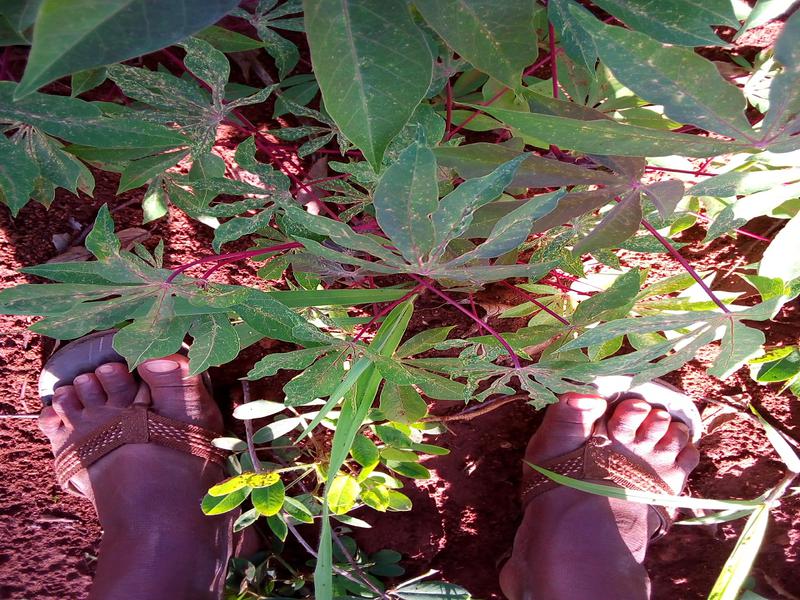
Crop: cassava
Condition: green_mottle